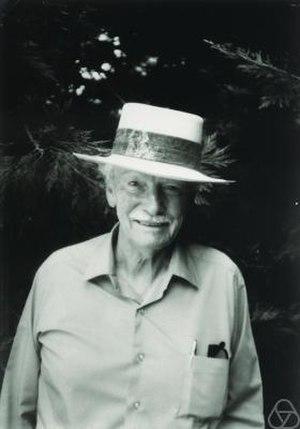
Février
Ivan Morton Niven est un mathématicien américain et canadien spécialiste de la théorie des nombres.